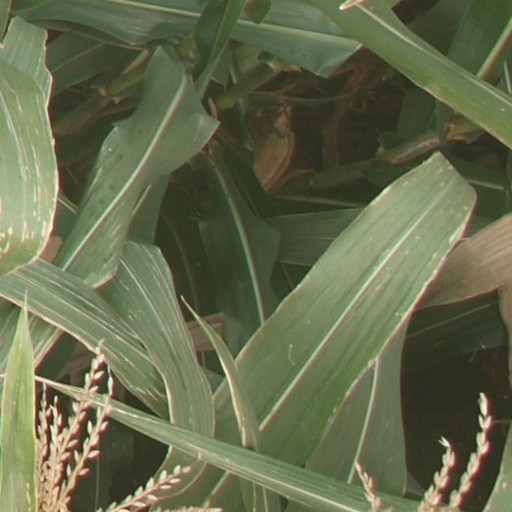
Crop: maize; corn